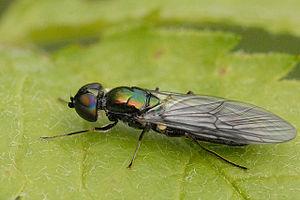
Sargus iridatus est une espèce d'insectes diptères brachycères de la famille des Stratiomyidae.